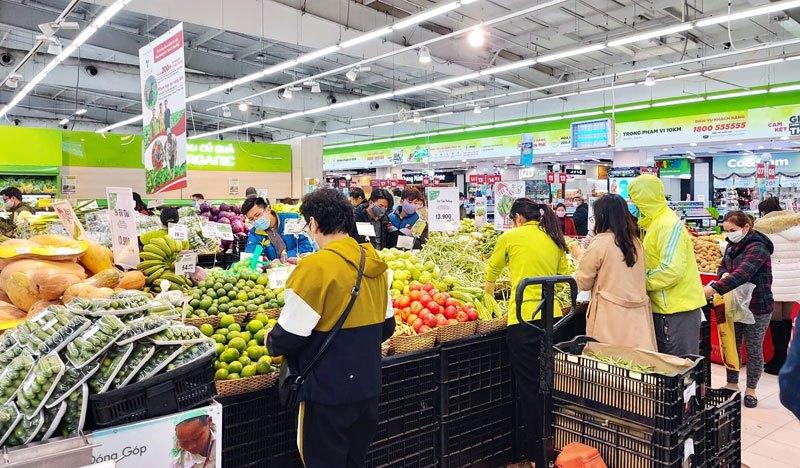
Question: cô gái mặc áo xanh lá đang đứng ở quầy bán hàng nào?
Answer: quầy bán rau củ quả